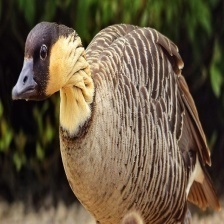
Species: HAWAIIAN GOOSE
Scientific name: BRANTA SANDVICENSIS
ImageNet parent category: goose